Nördlingen

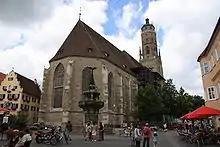
Saint George's church, Nördlingen, the Daniel in background

Nördlingen has a station on the Augsburg–Nördlingen railway and the Stuttgart-Bad Cannstatt–Nördlingen railway, which are served hourly on weekdays.